Egg predation

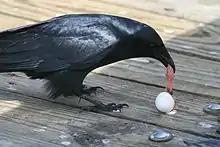
Generalist and omnivorous predators like this fish crow, "Corvus ossifragus", eat eggs among many other prey when they have the opportunity.

Generalist predators can have a substantial effect on ground-nesting birds such as the European golden plover, "Pluvialis apricaria": in Norway 78.2% of nests of this species were preyed on. Experimental removal of two nest and egg predators, red fox and carrion crow, raised the percentage of pairs that fledged young from c. 18% to c. 75%. Population increases among many generalist predators such as buzzard, badger, carrion crow, pine marten, raven, and red fox in Scotland have contributed to the decline in several ground-nesting bird species by taking eggs, young, and sitting hen (female) birds.